Rock of Cashel

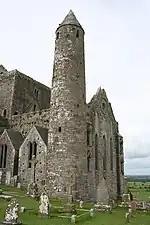
The Round Tower beside the cathedral

According to local legends, the Rock of Cashel originated in the Devil's Bit, a mountain 20 miles (30 km) north of Cashel when St. Patrick banished Satan from a cave, resulting in the Rock's landing in Cashel. According to the "Tripartite Life of Saint Patrick" Cashel is reputed to be the site of the conversion of the King of Munster by Saint Patrick in the 5th century.